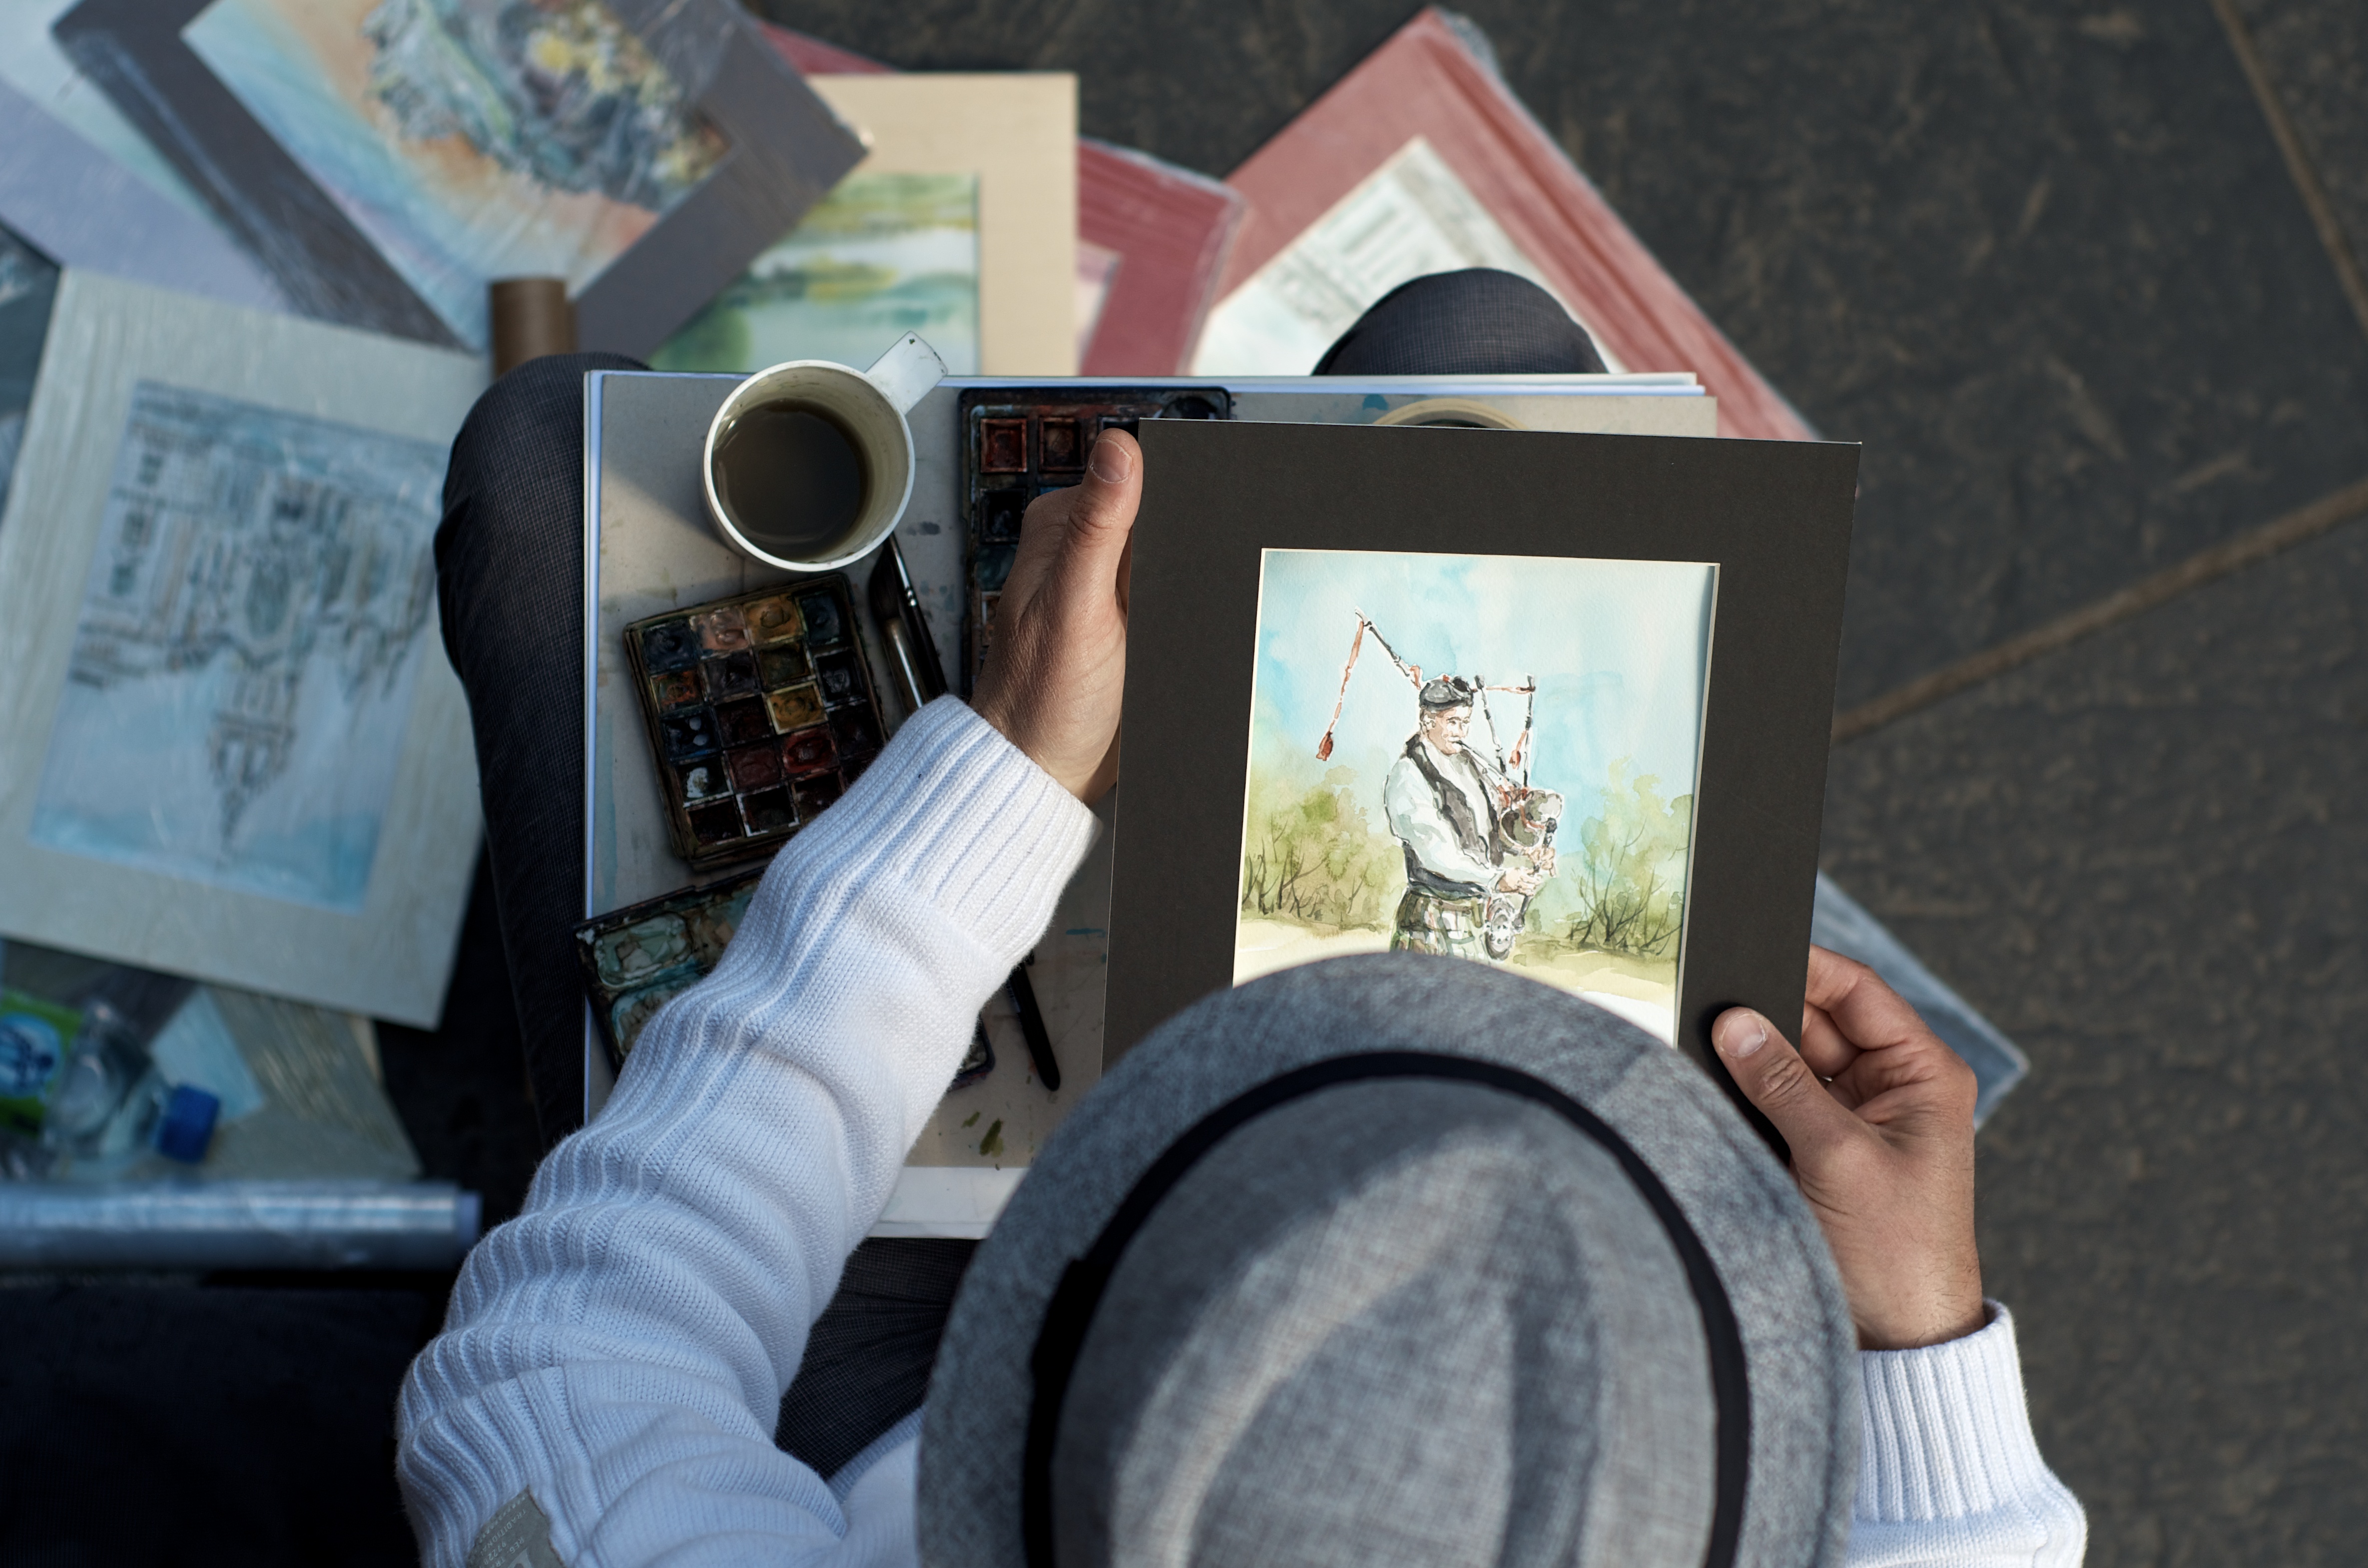
white, street, photography, ebook, training, black, streetphotography, flickr, art, thomas, video, olympus, photograph, omd, fuji, leica, monochrom, leuthard, hcb, thomasleuthard, streettogs